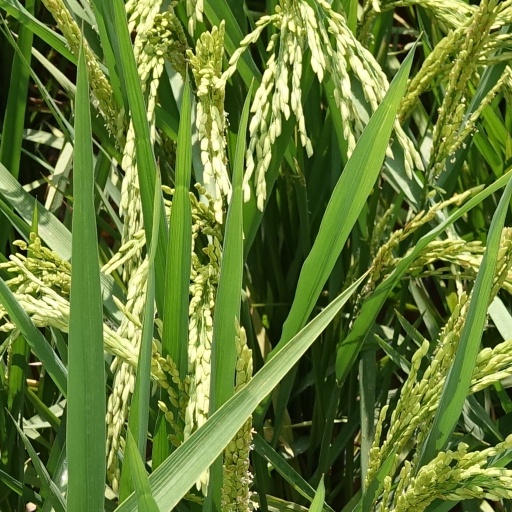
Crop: rice